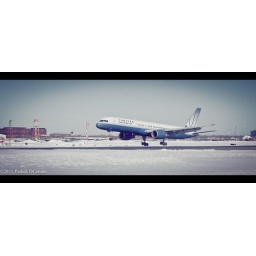
Taken at O'Hare while I was flying home from Ottawa on Tuesday. (2-8-11) Edited in Lightroom 3